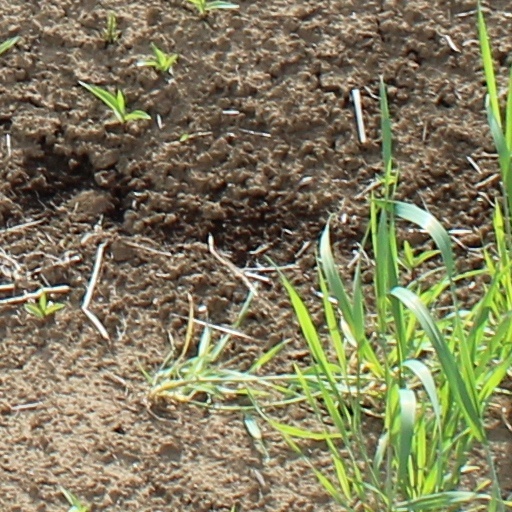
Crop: wheat